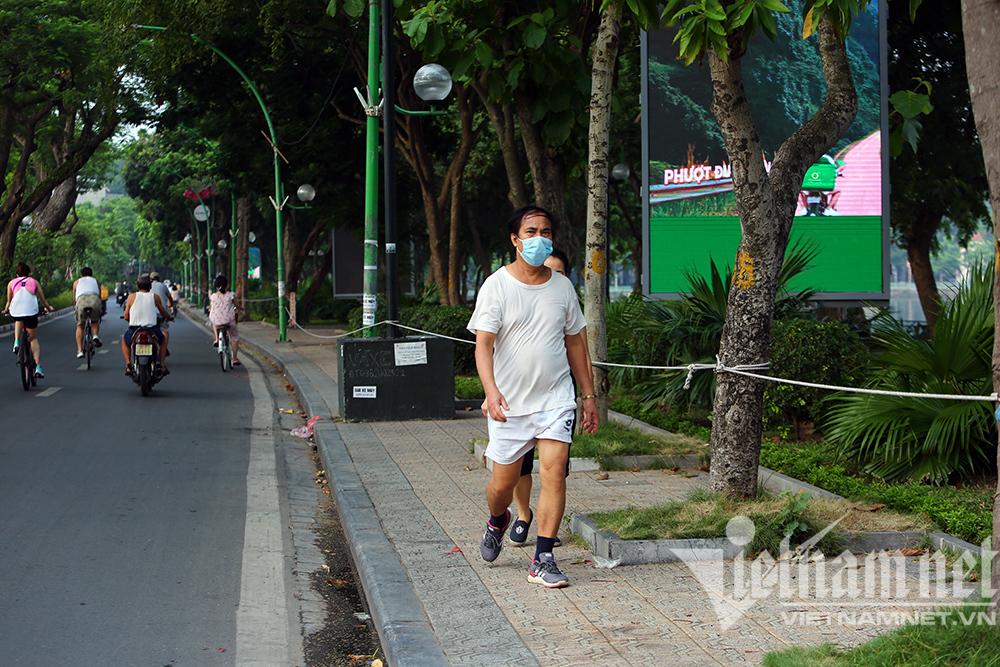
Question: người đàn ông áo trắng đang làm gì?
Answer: người đàn ông áo trắng đang đi bộ